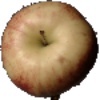
Label: Apple Red 3